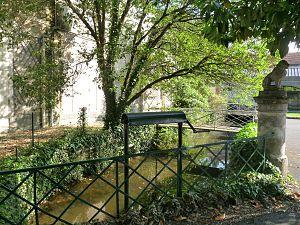
Papeterie de l'Escalier, La Couronne (Charente, France)
Jean-Edmond Laroche-Joubert, né le 12 janvier 1820 aux Beauvais et décédé le 23 juillet 1884 à l’Escalier, est un industriel et homme politique français.